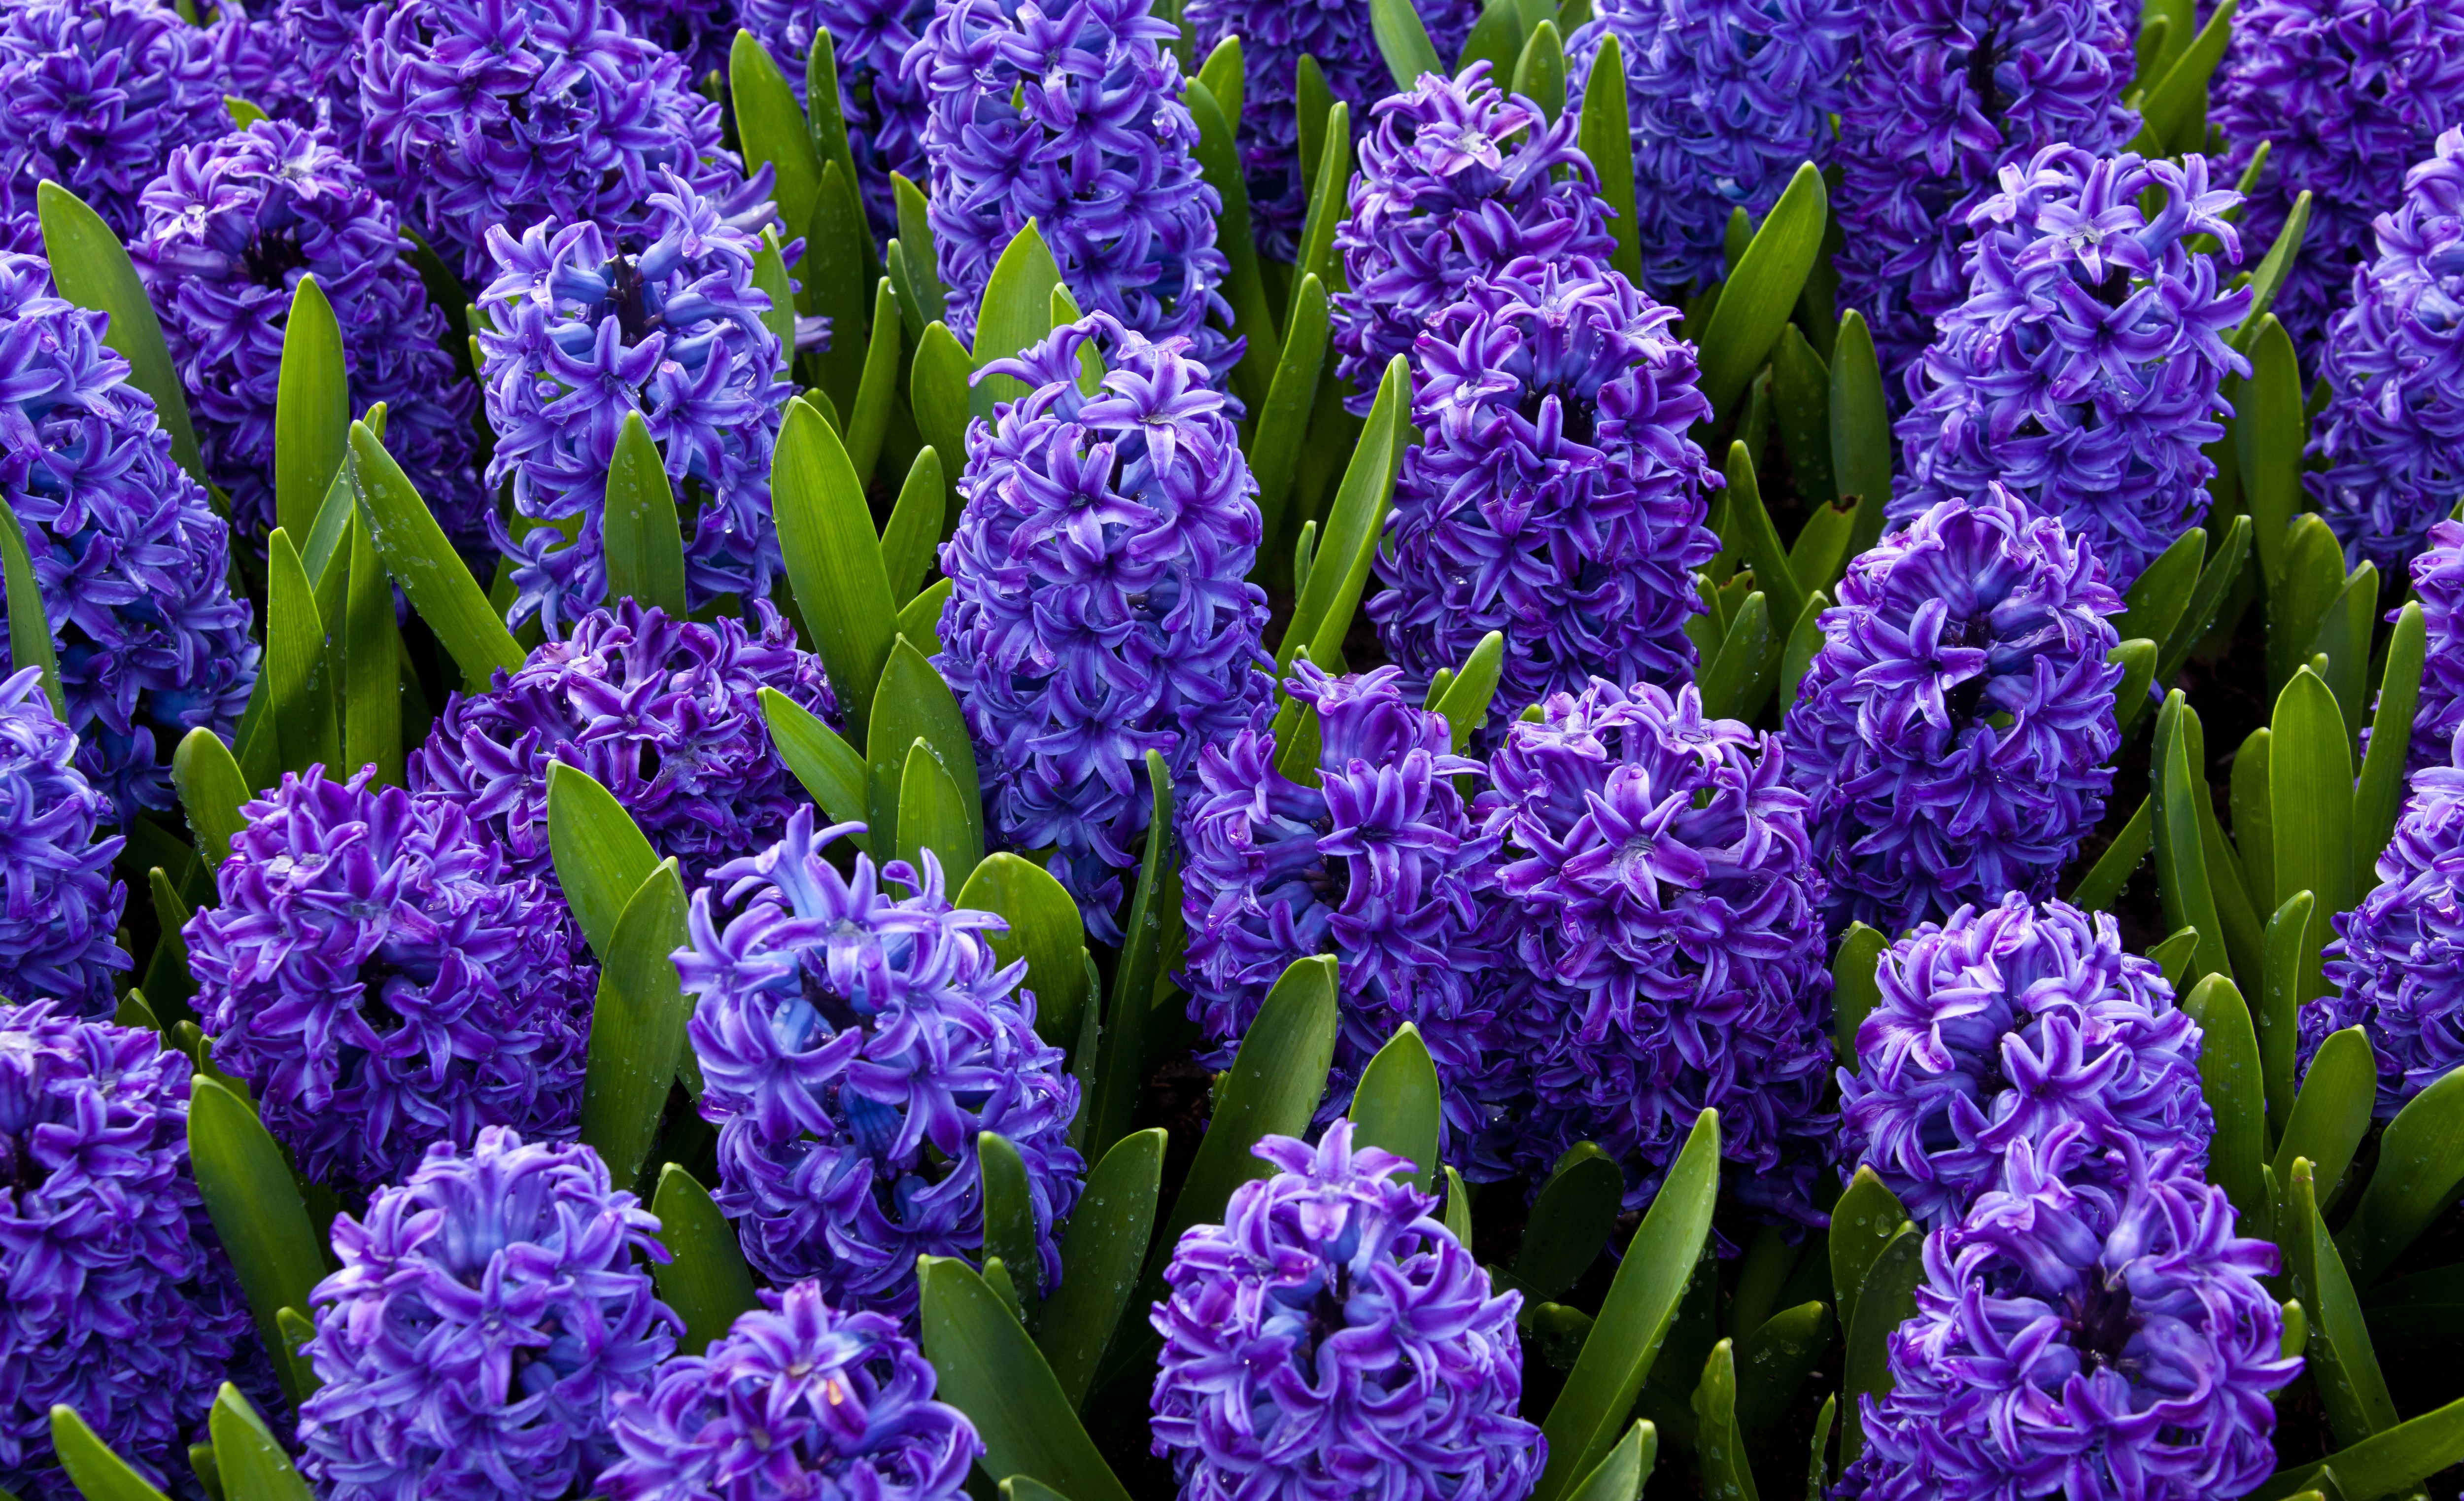
nature, blossom, group, plant, texture, flower, purple, bloom, floral, spring, green, color, fresh, blue, flora, lavender, background, bright, detail, vibrant, hyacinth, flowering plant, land plant, english lavender